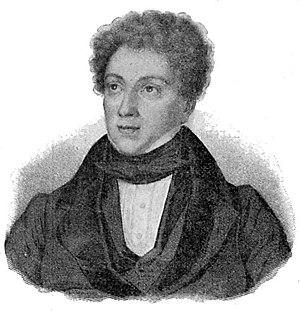
Le romantisme français est l'expression en France du mouvement littéraire et artistique appelé romantisme. C'est un courant artistique européen qui est né en Allemagne et en Angleterre, pour ensuite se développer en France au début du XIXᵉ siècle.